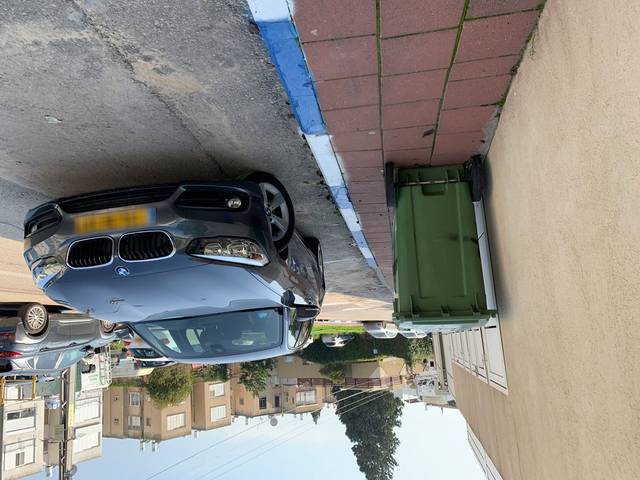
Region: Israel
Coordinates: 32.094, 34.81